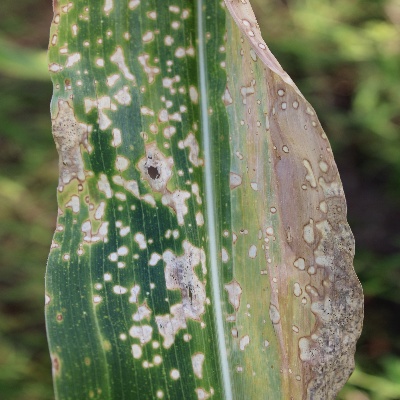
Crop: Maize
Condition: leaf blight